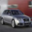
Label: automobile